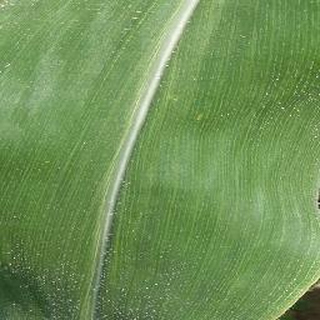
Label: healthy_corn